Azerbaijanis

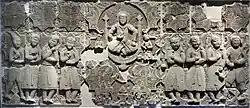
Toghrul III (center), last ruler of the Seljuks, an empire founded by Oghuz Turks of the Seljuk Oghuz clan

Despite the Russian conquest, throughout the entire 19th century, preoccupation with Iranian culture, literature, and language remained widespread amongst Shia and Sunni intellectuals in the Russian-held cities of Baku, Ganja and Tiflis (Tbilisi, now Georgia). Within the same century, in post-Iranian Russian-held East Caucasia, an Azerbaijani national identity emerged at the end of the 19th century. In 1891, the idea of recognizing oneself as an "Azerbaijani Turk" was first popularized amongst the Caucasus Tatars in the periodical "Kashkül". The articles printed in "Kaspiy" and "Kashkül" in 1891 are typically credited as being the earliest expressions of a cultural Azerbaijani identity.